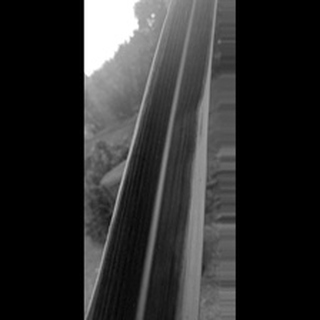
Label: sugarcane_yellow_leaf_disease